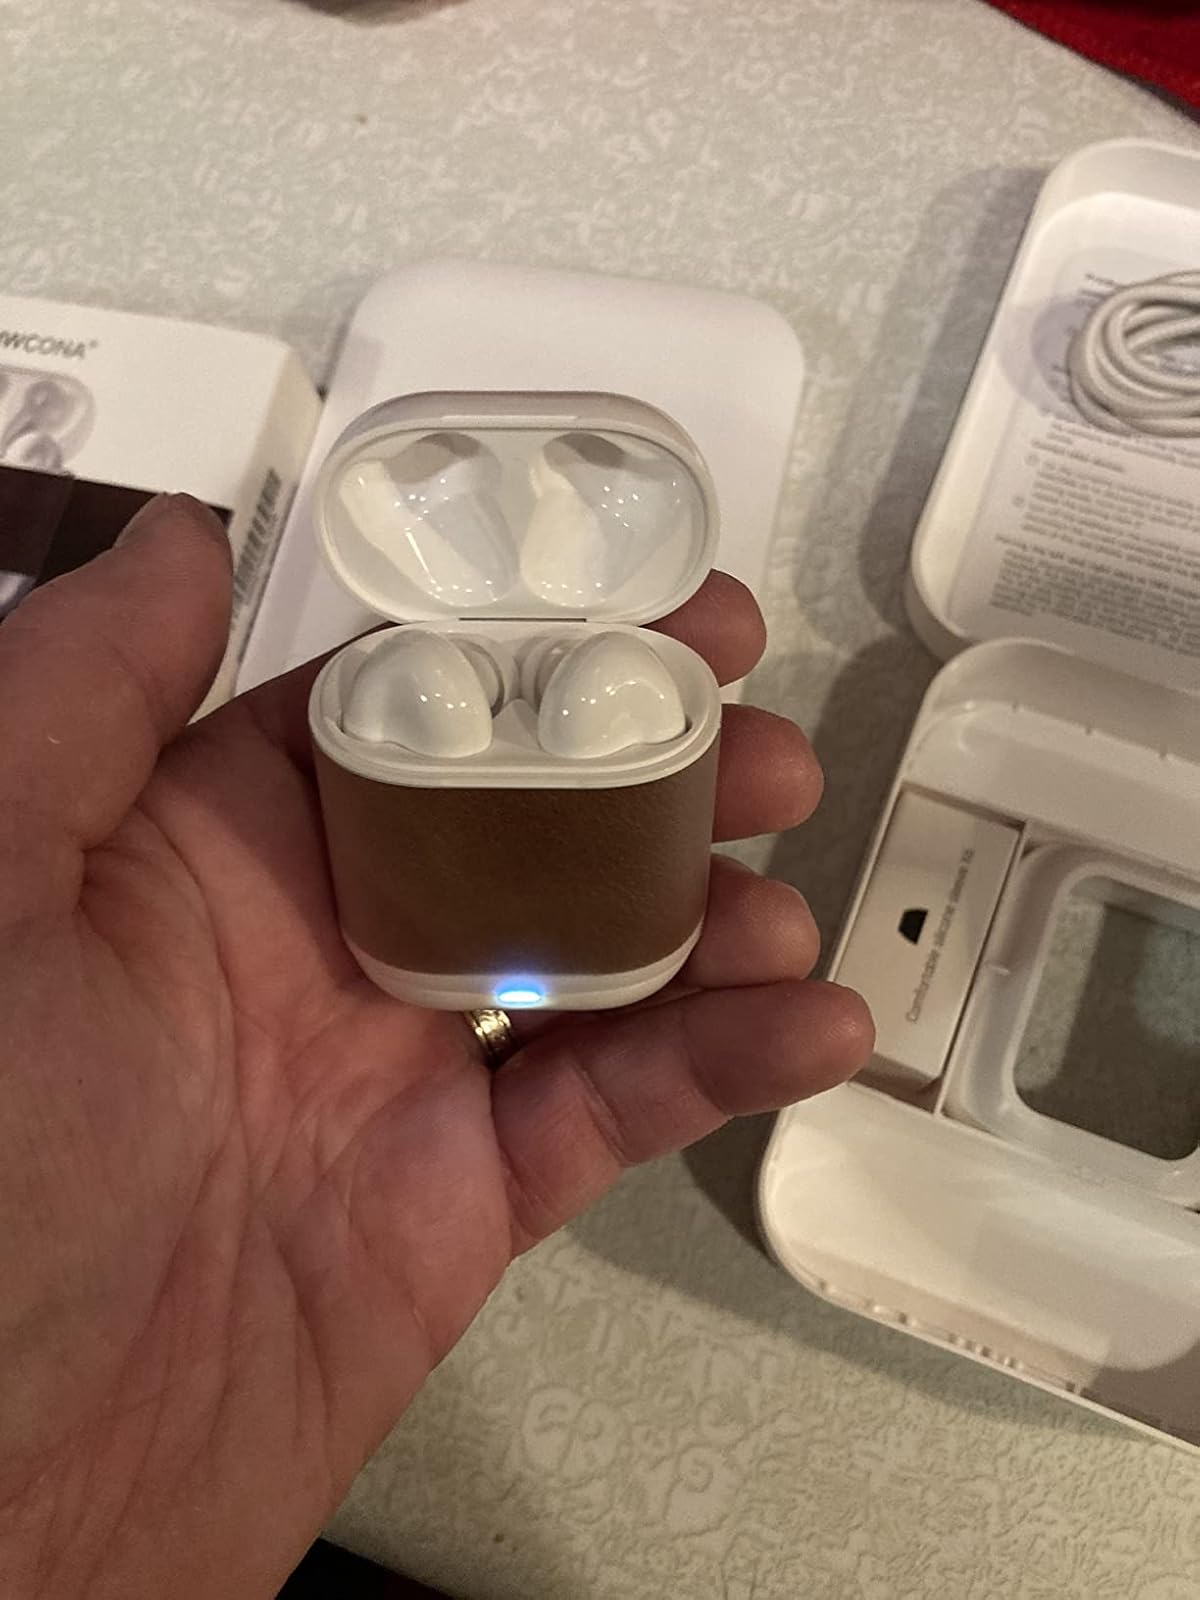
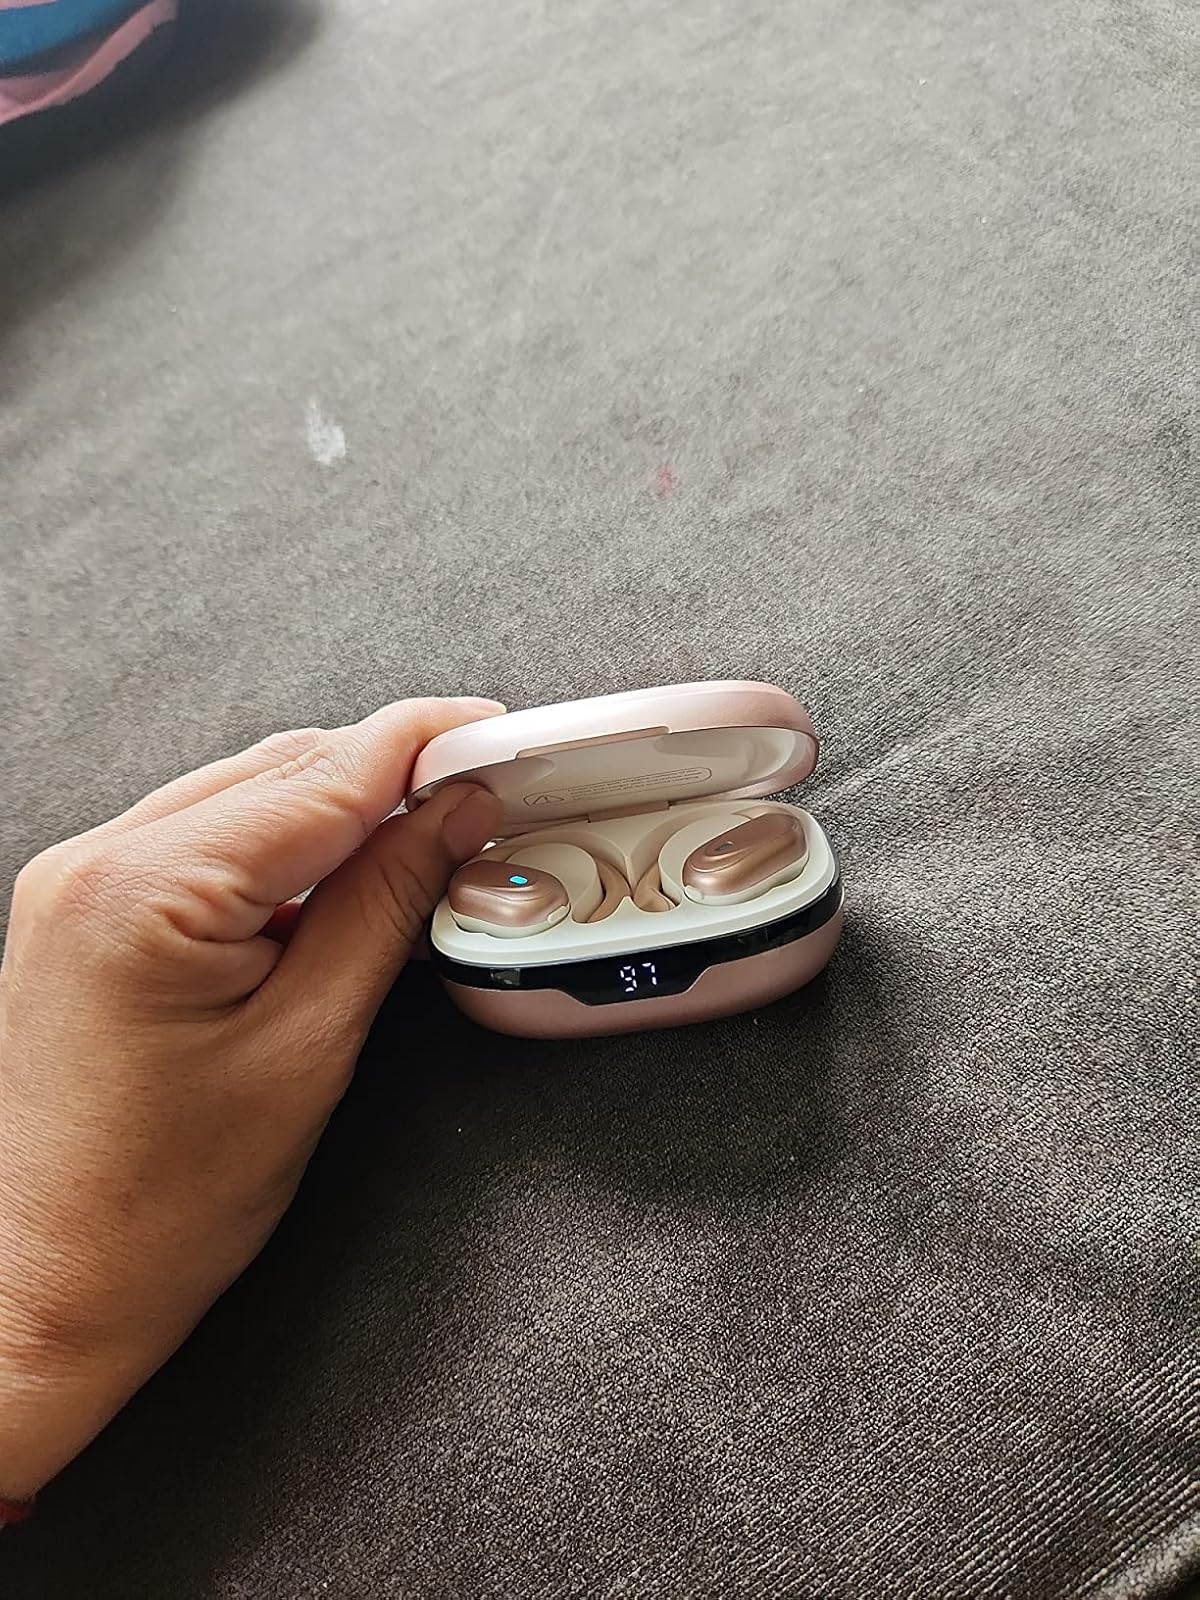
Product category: earbuds
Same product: no